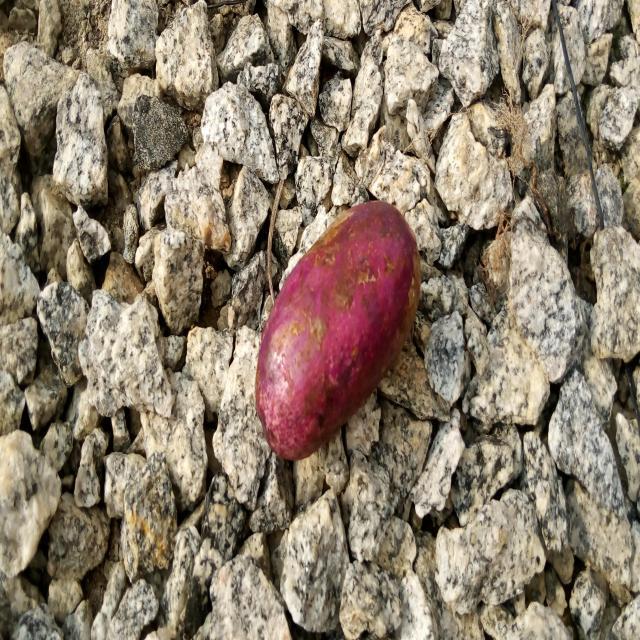
Plum grade: unripe